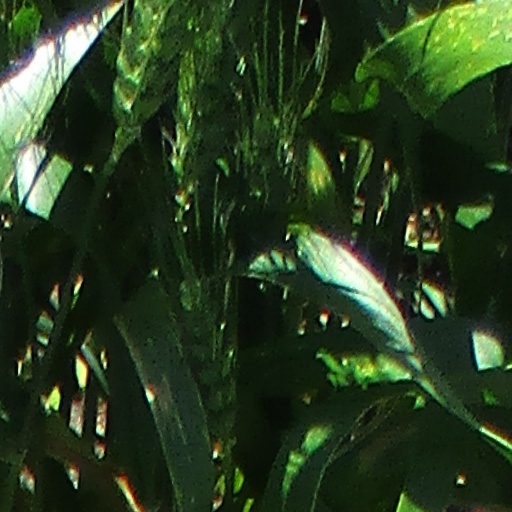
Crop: wheat